Veøya

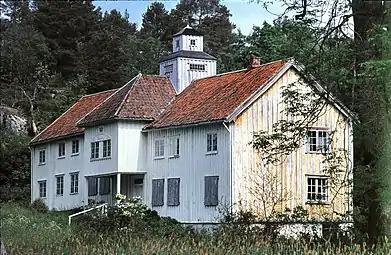
The vicar's residence in 1967

The island was a strategic location for the coastal routes during the Viking Age. The southern branch of Romsdal Fjord leads to the Romsdalen valley (and the present-day town of Åndalsnes), where important trade routes led up the valley to Lesja. From there it followed the pilgrim trail over Dovrefjell to Trøndelag, or down the Gudbrandsdalen valley to Eastern Norway. The eastern branch led through the Langfjorden where they hauled their ships over the wide, low-lying isthmus at Eidsvåg, in order to avoid the dreaded waters of Hustadvika, and then back to the shipping routes northwards to Nidaros (modern day Trondheim). To the west, past the inlet of the fjord, were the southbound routes to Bergen.